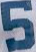
Number: 5